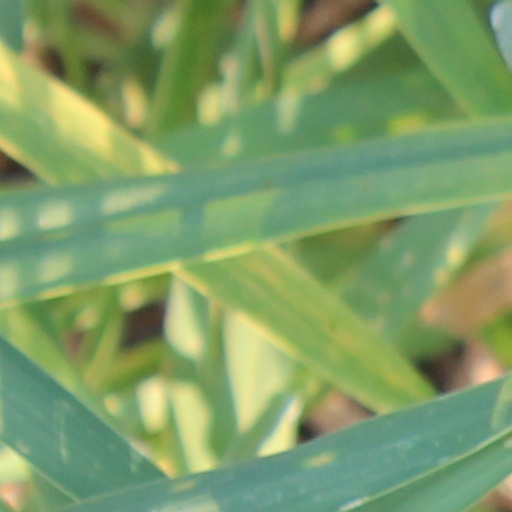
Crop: wheat